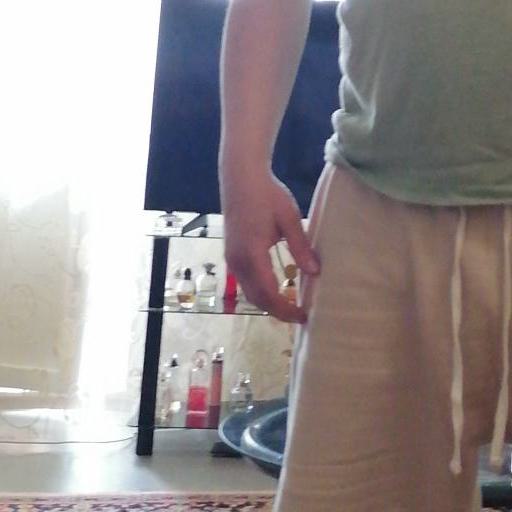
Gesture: no_gesture